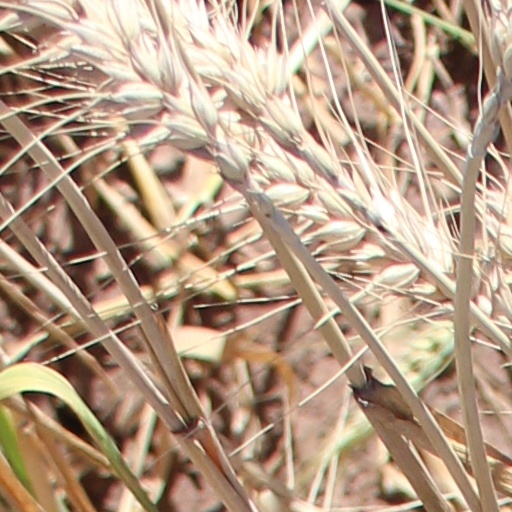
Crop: wheat